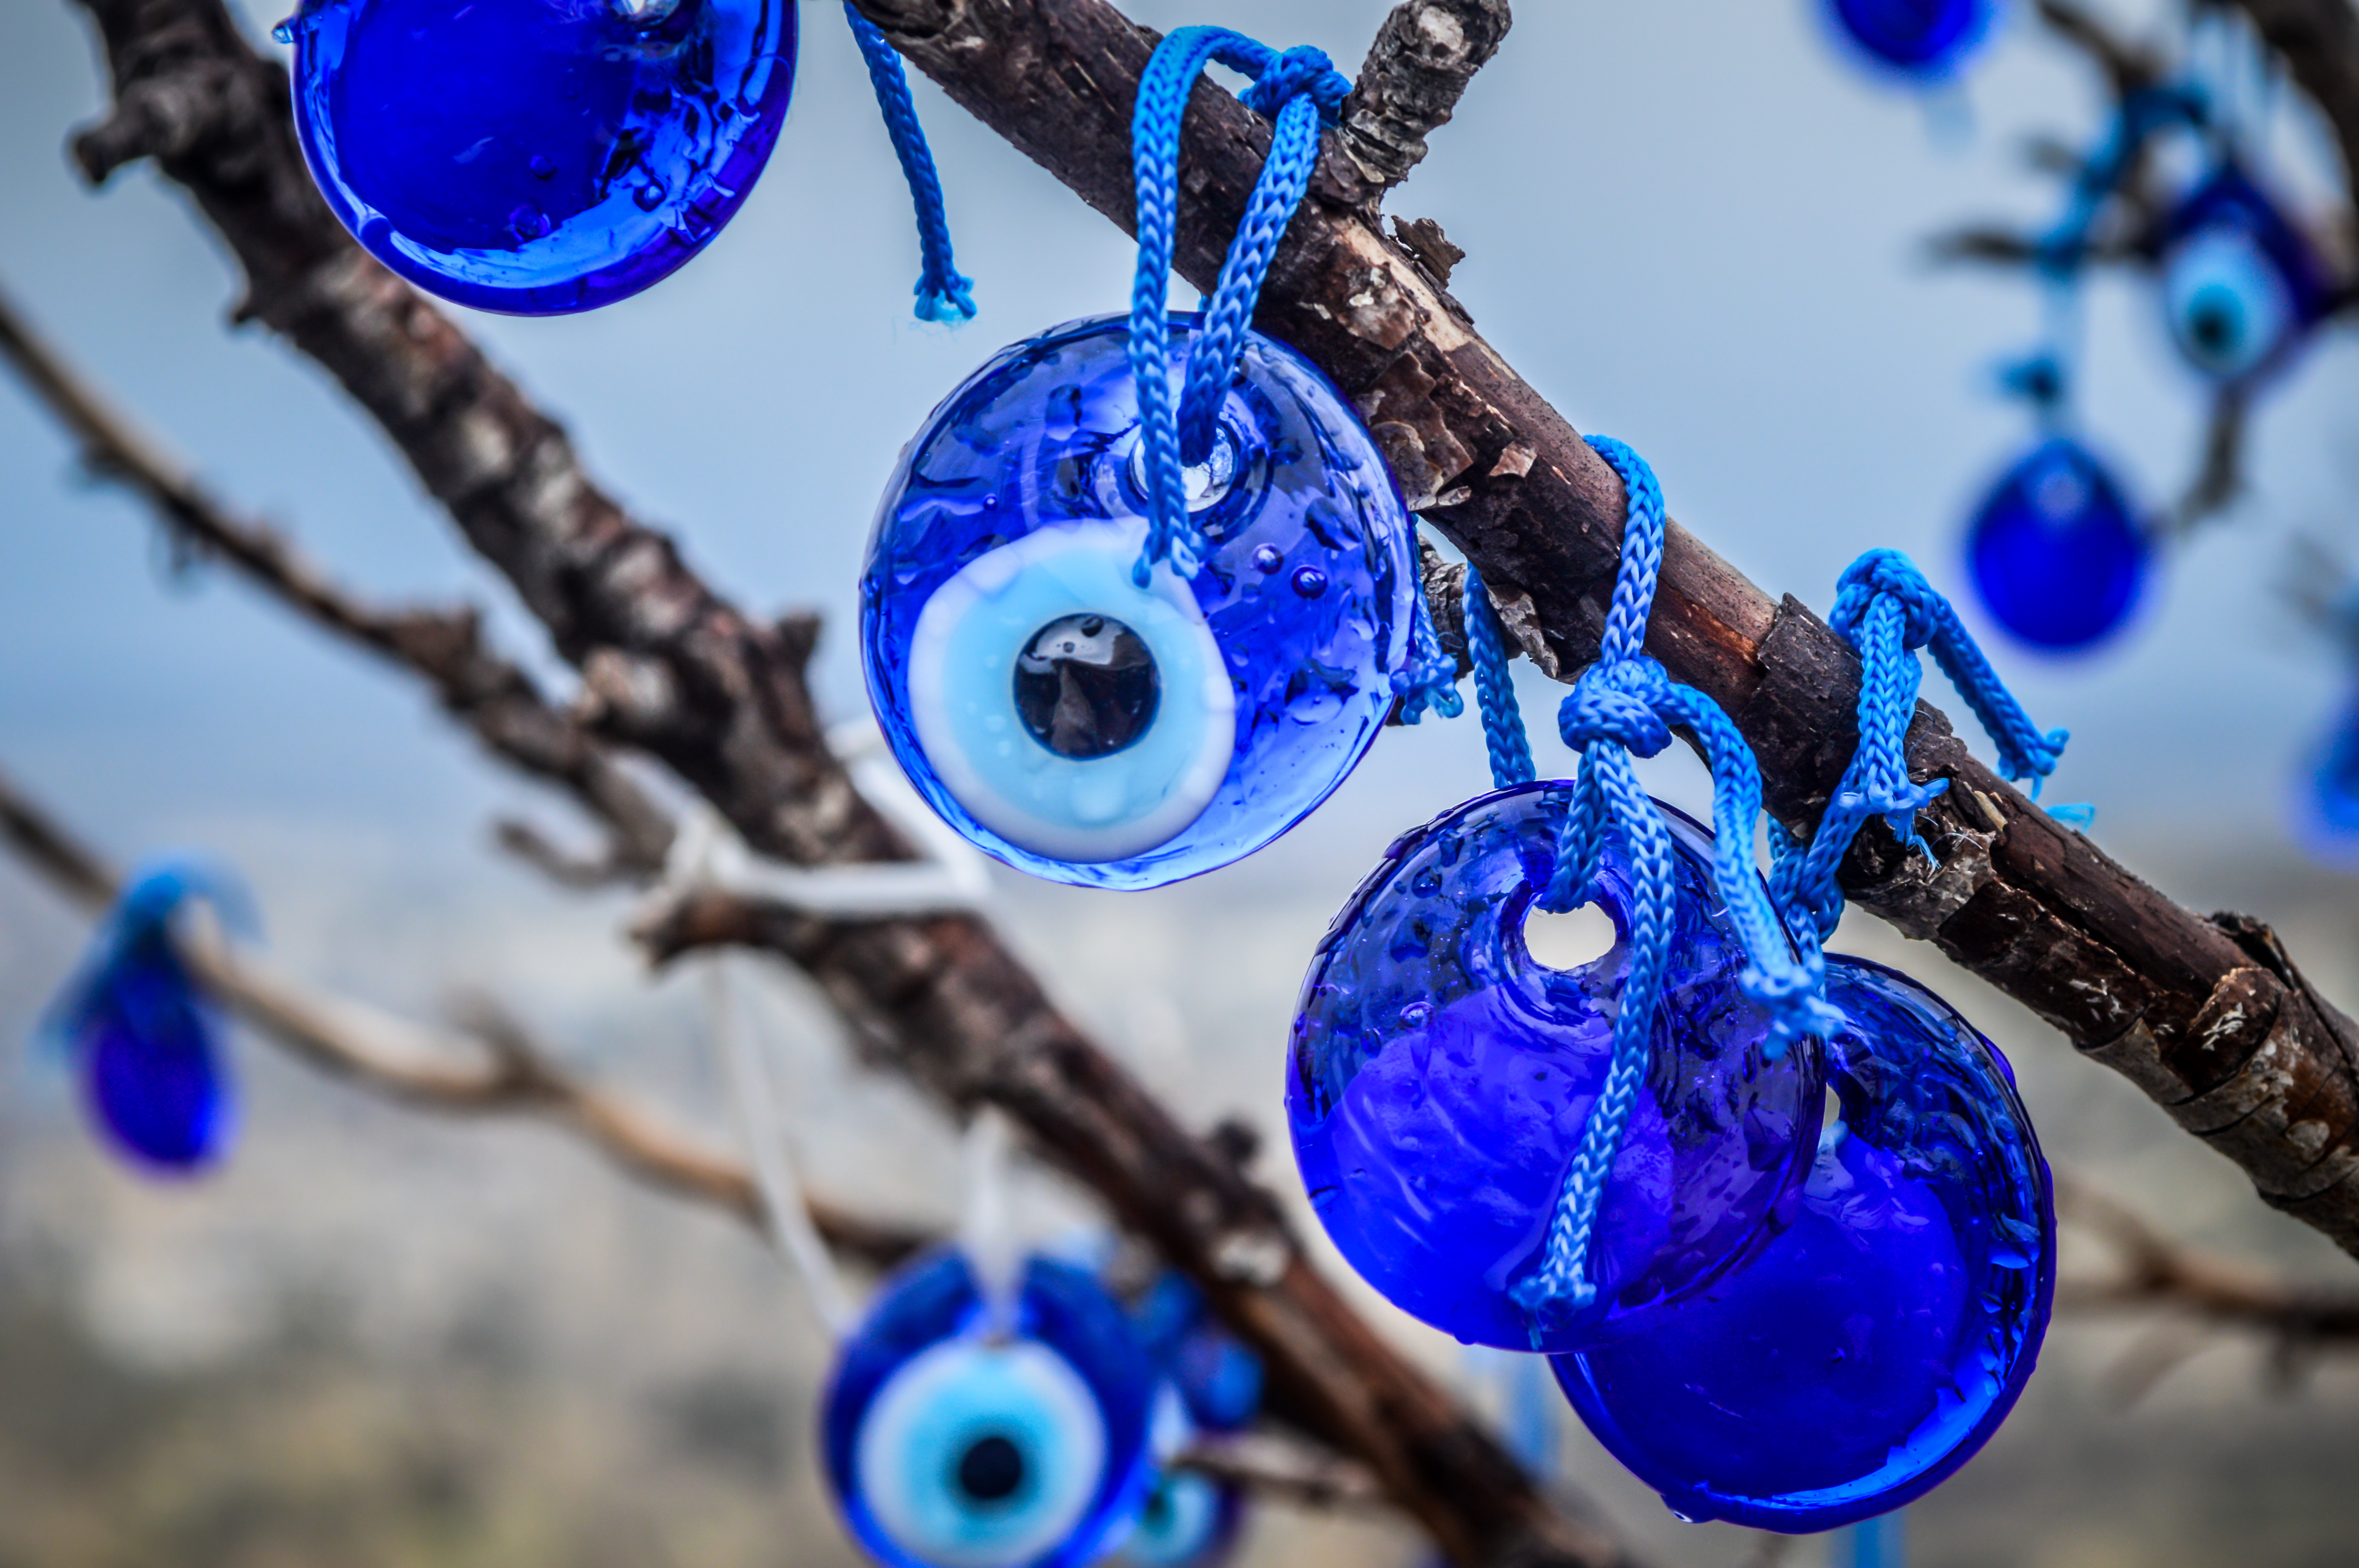
amulet, anatolia, art, background, blue, cappadocia, charm, charms, colorful, culture, decoration, decorative, evil, eye, geological, gift, glass, goreme, hang, heritage, luck, magic, nature, ornament, pigeon, rock, souvenir, symbol, tourism, tradition, traditional, travel, tree, turkey, turkish, ushisar, valley, cobalt blue, electric blue, branch, azure, fashion accessory, plant, jewellery